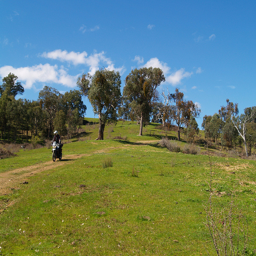
A lush green hillside covered in grass and trees.
a person driving a motorcycle down a trail in a green field
A man is riding a motorbike down a dirt road.
The motorcycle rider is driving down the country road.
A person riding a motorcycle  down a dirt path.